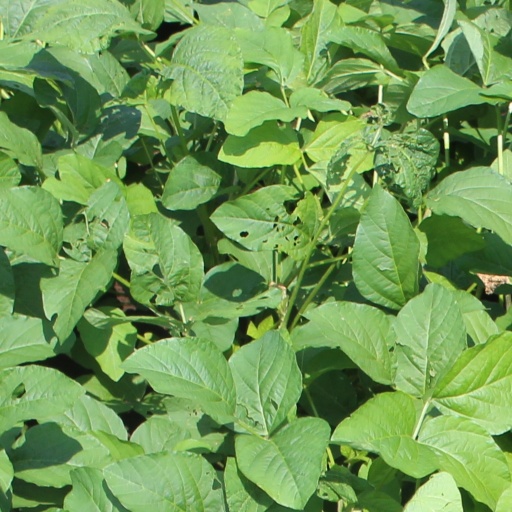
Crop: soybean